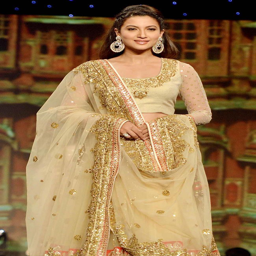
actor looked regal in a pastel and creation